Prix Daru

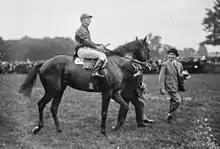
Le Capucin winner in 1923

The Prix Daru was a Group 2 flat horse race in France open to three-year-old thoroughbreds. It was run at Longchamp over a distance of 2,100 metres (about 1 mile and 2½ furlongs), and it was scheduled to take place each year in mid-April.